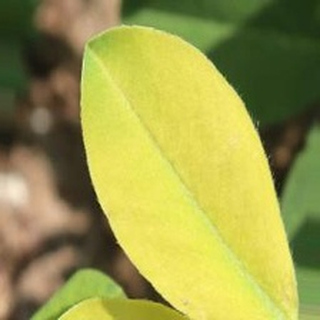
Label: groundnut_nutrition_deficiency